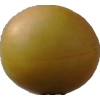
Label: cherry_wax